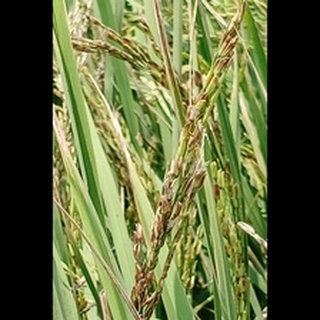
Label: diseased_rice